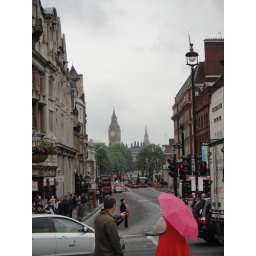
Big Ben's clock tower in the background.